Barataria Bay

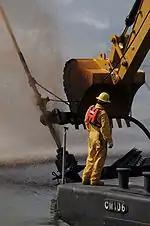
Crews work to control the damaged wellhead spewing oil into the waters of Barataria Bay.

On 27 July 2010, the tugboat "Pere Ana C." struck an abandoned wellhead owned by Houston-based Cedyco Corp, while pulling a barge near Bayou St. Denis in Barataria Bay, causing a oil and gas geyser.